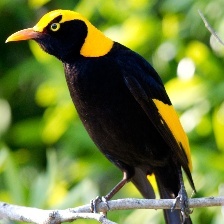
Species: REGENT BOWERBIRD
Scientific name: SERICULUS CHRYSOCEPHALUS